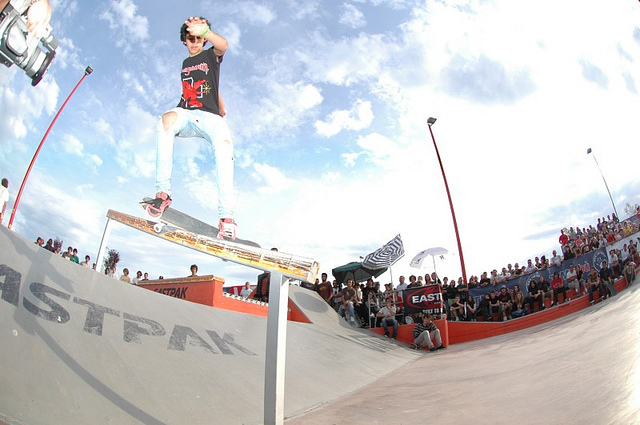
user: Given an image and a question. Answer the question in a short answer. Question: Who is most known for doing this act? Short Answer:
assistant: tony hawk